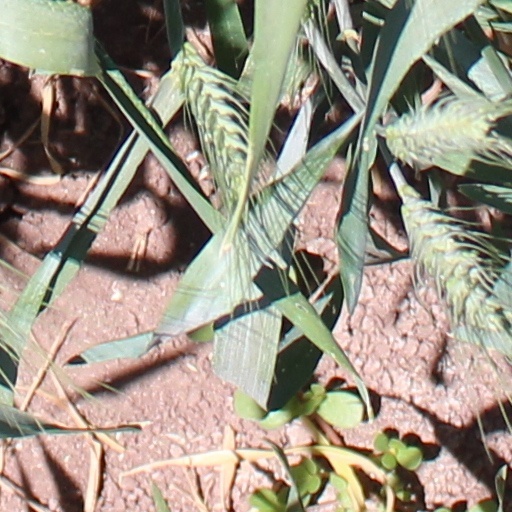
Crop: wheat